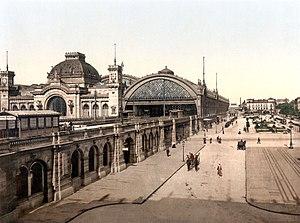
La gare centrale de Dresde est une gare ferroviaire allemande, située au sud de la vieille ville de Dresde, la capitale du land de Saxe. Ouverte en 1898, elle se distingue par une combinaison unique d'une gare terminus et des voies de passage à l'étage supérieur. Depuis un projet plus large axé sur la réhabilitation de l'ensemble de la structure, effectué par l'architecte Norman Foster à partir de l'an 2000, une toiture translucide particulière comprenant une membrane constituée de fibre de verre à revêtement Téflon fait entrer davantage de lumière dans les halles.
Dresde [dʁɛzd] est une ville-arrondissement d’Allemagne, capitale politique et deuxième ville la plus peuplée de la Saxe derrière Leipzig. Elle se situe dans le bassin de Dresde, entre les parties supérieures et médianes de l’Elbe et la plaine d’Allemagne du Nord.